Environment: real
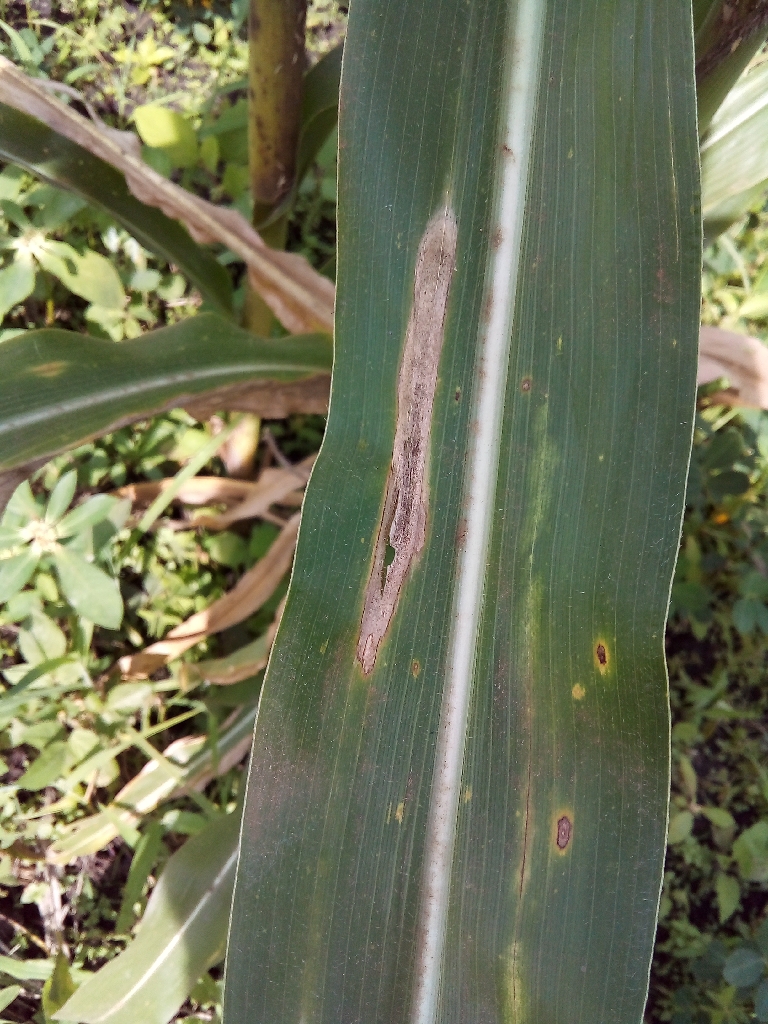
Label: northern_corn_leaf_blight